Housseras

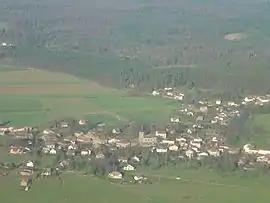
A general view of Housseras

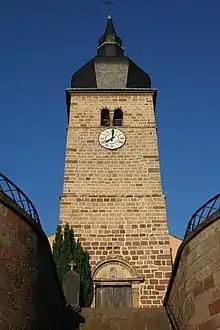
Saint-Pient church

Housseras is a commune in the Vosges department in Grand Est in northeastern France.